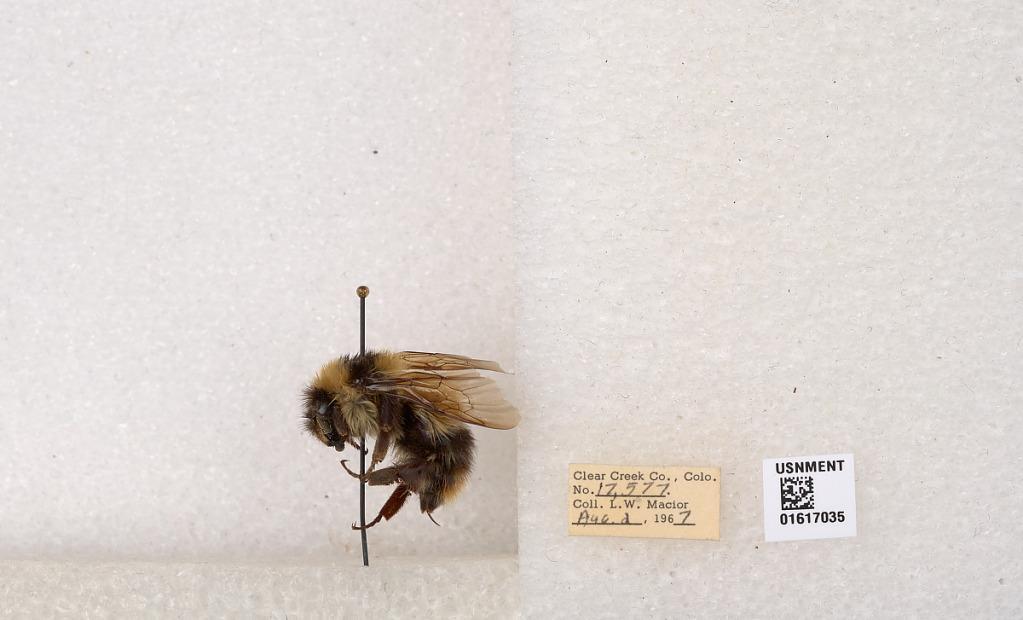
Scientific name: Bombus kirbyellus
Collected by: L. Macior
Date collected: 1967-8-2
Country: United States
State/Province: Colorado
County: Clear Creek
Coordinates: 39.6891, -105.644